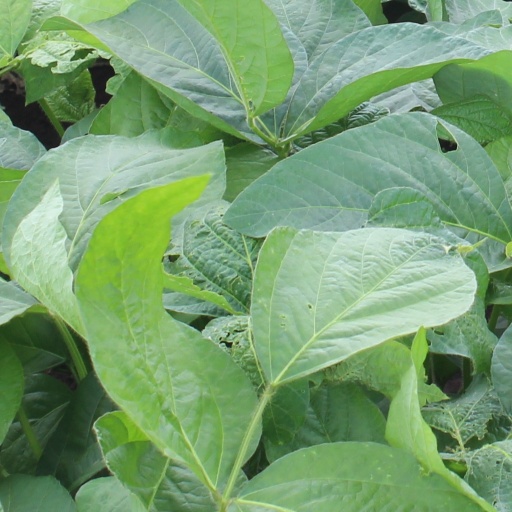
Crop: soybean